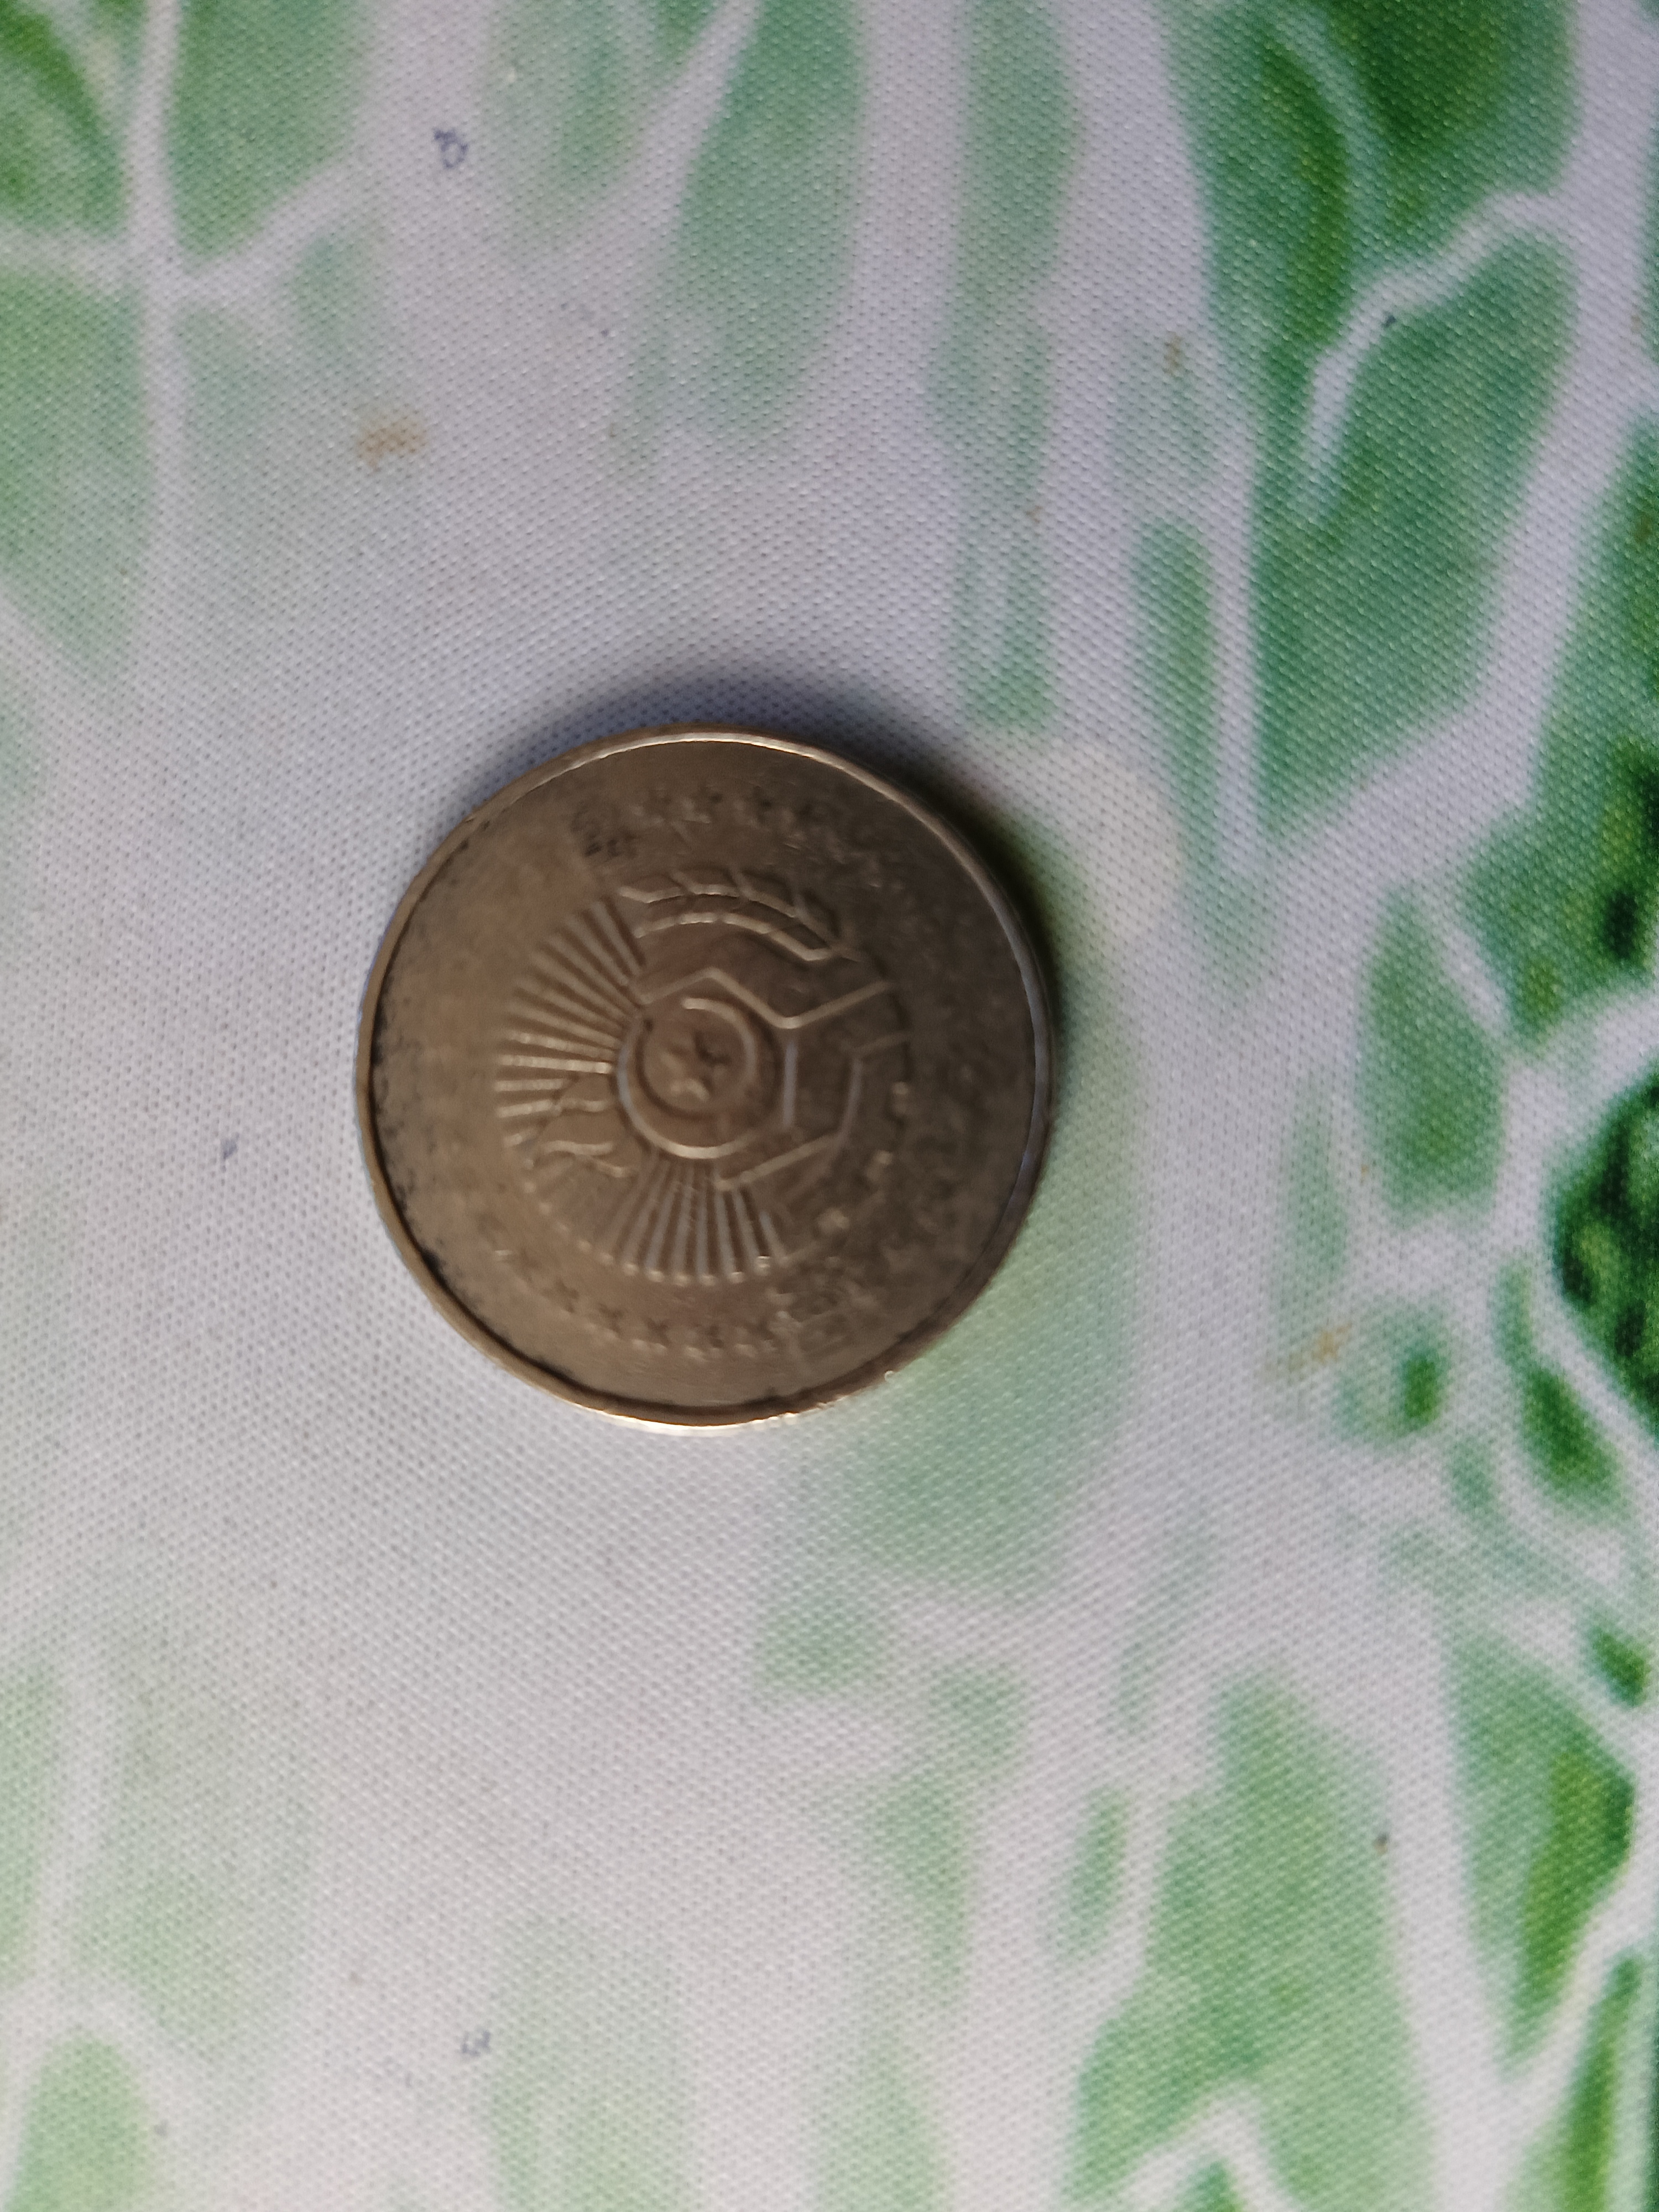
Denomination: 5DZDP